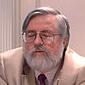
Age: 38